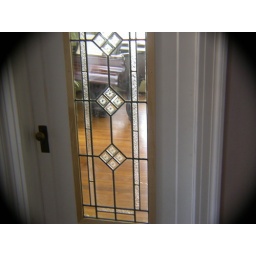
new stained glass window in door